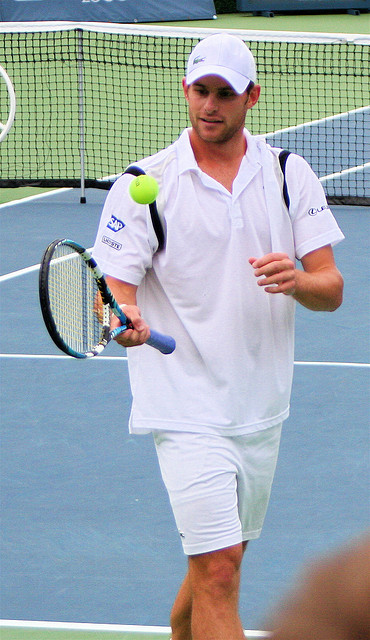
vận động viên tennis đang dùng vợt đánh bóng